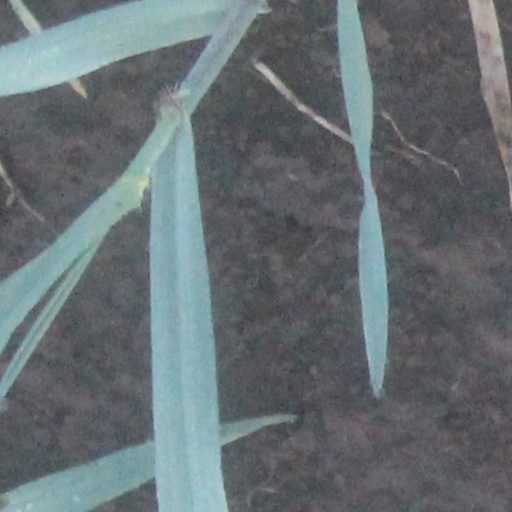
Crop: wheat